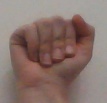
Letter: saad